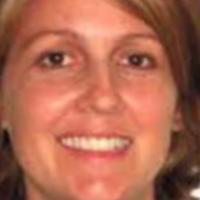
Age group: age 31-40